Valley Mountains

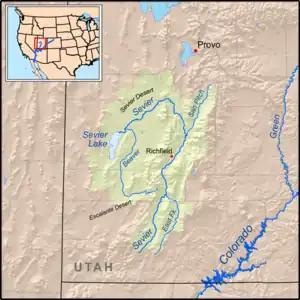
Sevier River watershed, and area landforms

The northwest region of the Valley Mountains can be accessed from Interstate 15, and Scipio; Old Yuba Dam Road transits to the very north of the range, to the Sevier Bridge Reservoir.